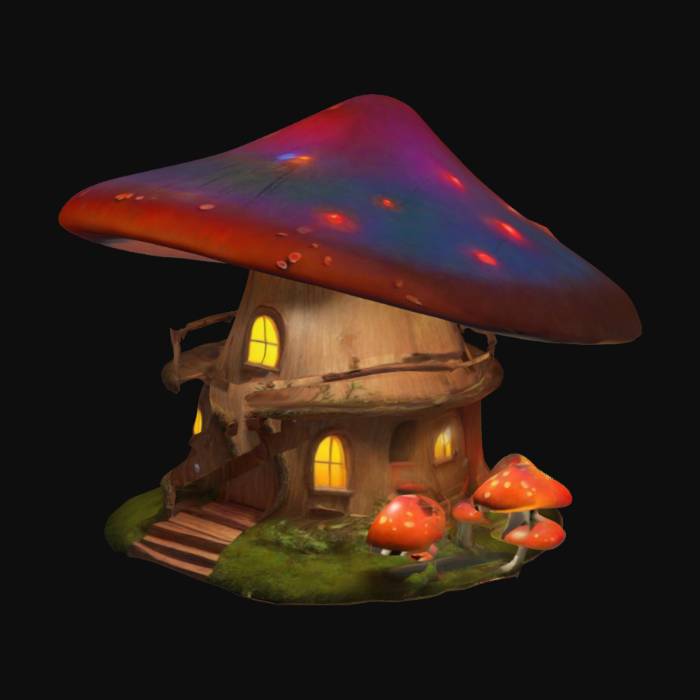
미적 점수 (1~10점): 8